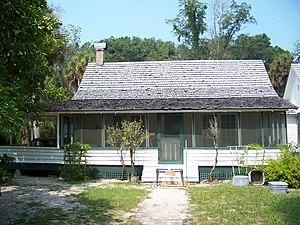
Les National Historic Landmarks de Floride sont les sites historiques d'intérêt national de l'État de Floride au sud-est des États-Unis.